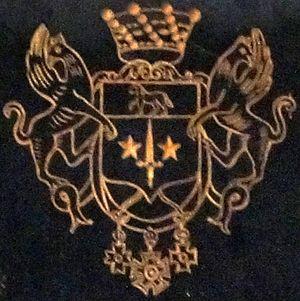
Armes du général Nicolas Broussier, présentée en l'église de Ville sur Saulx.
L'église Saints-Pierre-et-Paul est une église catholique située à Ville-sur-Saulx, dans le département de la Meuse.
Nicolas Broussier, né en 1774, à Ville-sur-Saulx, était un militaire français.